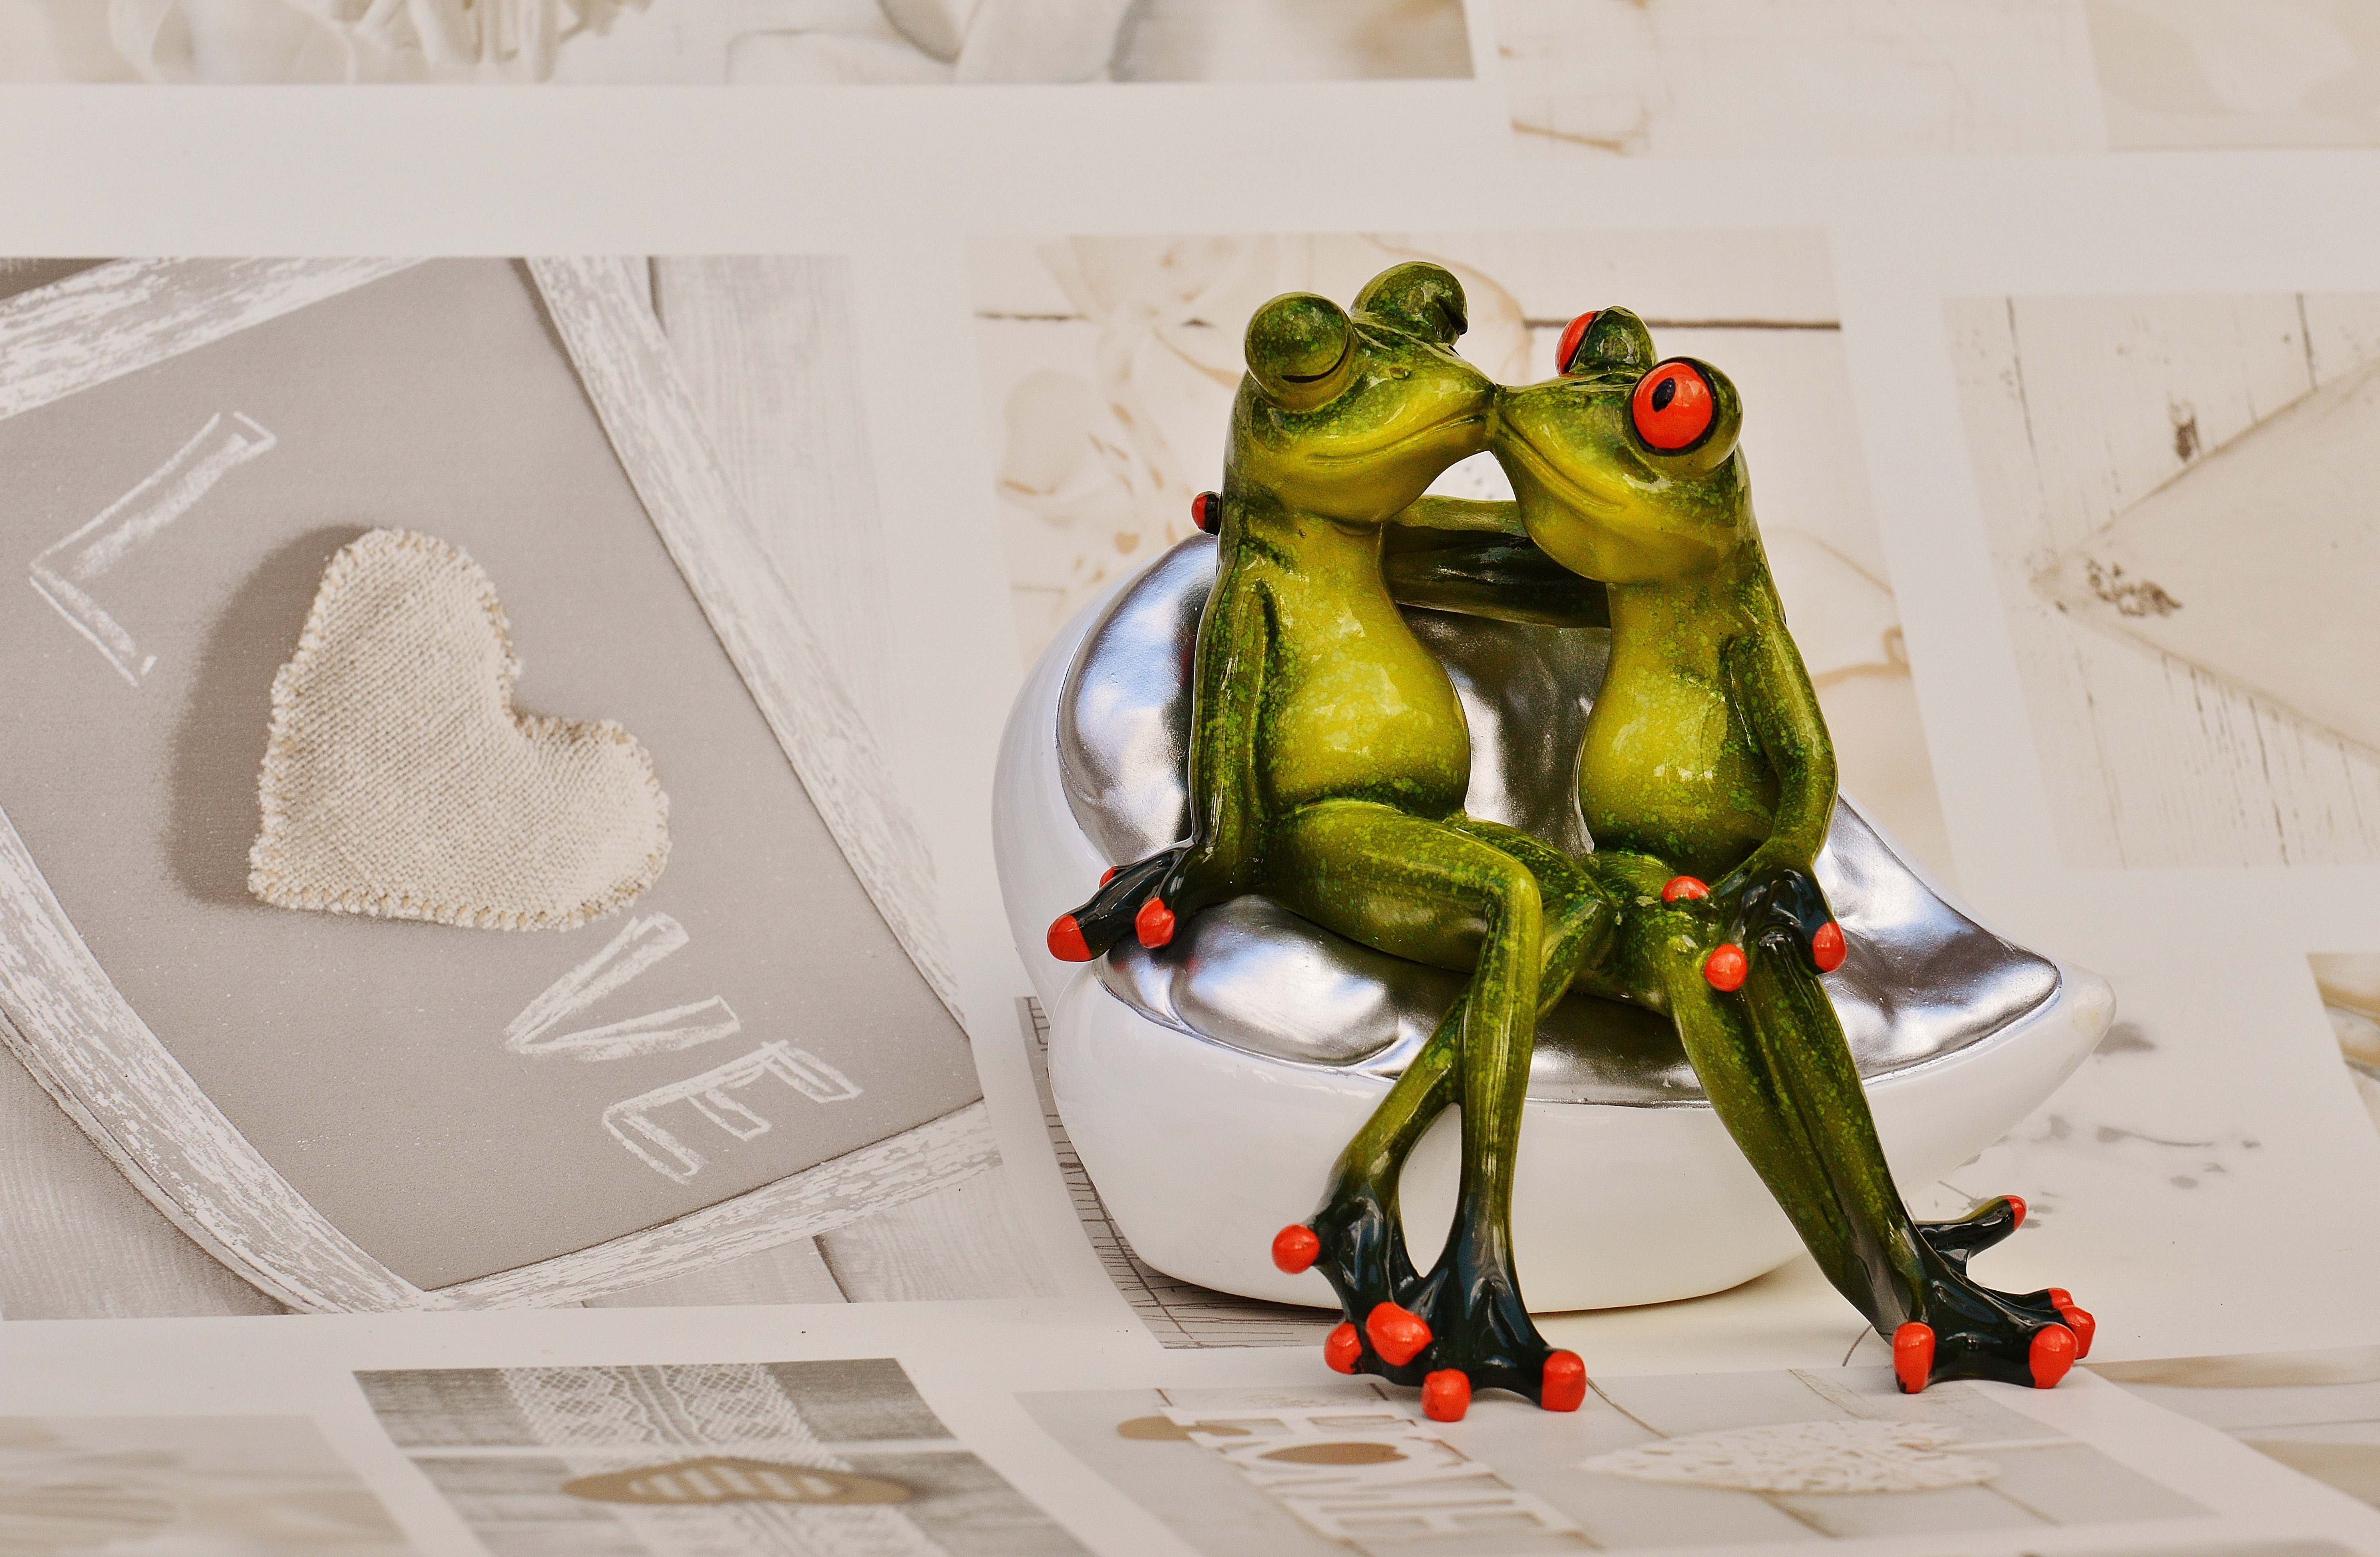
cute, love, green, kiss, couple, romance, romantic, two, frog, amphibian, together, sofa, toy, sit, affection, fun, illustration, happy, relationship, funny, lovers, pair, connection, luck, connectedness, tender, emotion, frogs, feelings, tenderness, valentine's day, combines, rendevous, loyalty, smooch